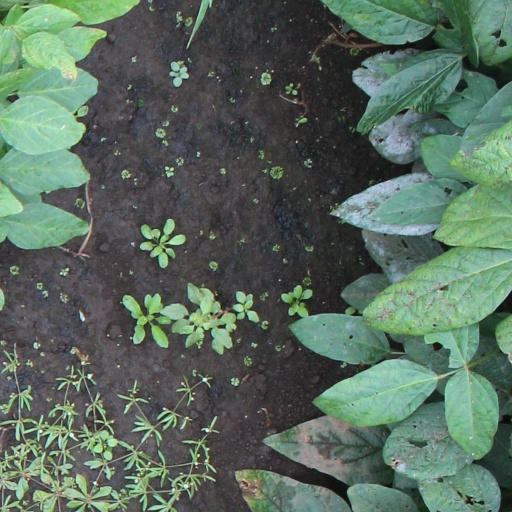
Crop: soybean